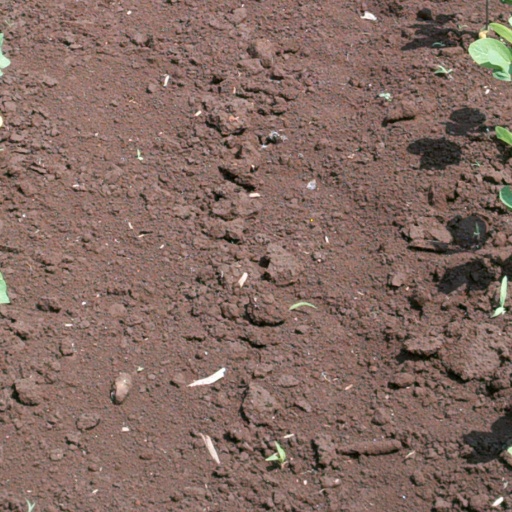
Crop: soybean